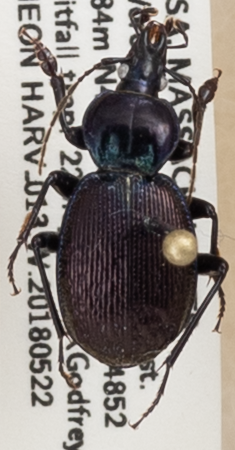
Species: Sphaeroderus stenostomus lecontei
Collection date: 2018-05-22
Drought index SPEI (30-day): -1.156
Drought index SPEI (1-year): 0.034
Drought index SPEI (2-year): -0.84